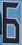
Number: 6